Mercer County, Pennsylvania

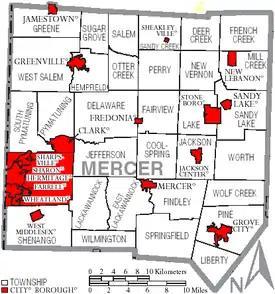
Map of Mercer County, Pennsylvania with Municipal Labels showing Cities and Boroughs (red) and Townships (white)

Under Pennsylvania law, there are four types of incorporated municipalities: cities, boroughs, townships, and, in one case, towns. The following cities, boroughs and townships are located in Mercer County: